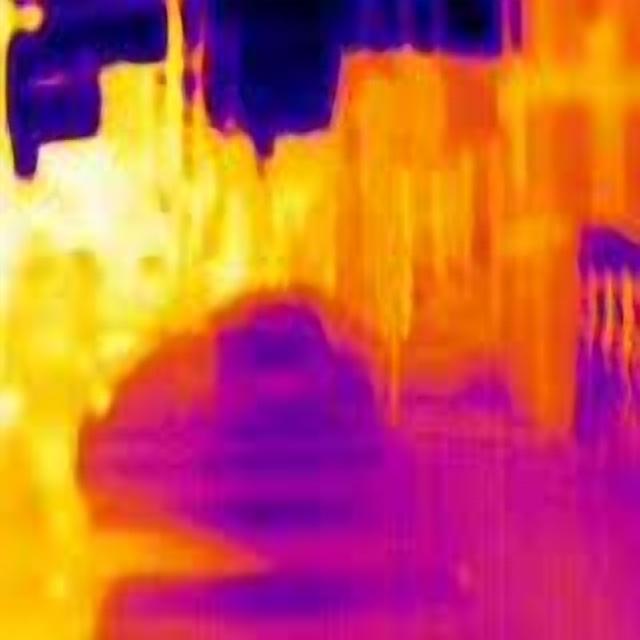
Detected objects:
label: person